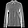
Label: Shirt